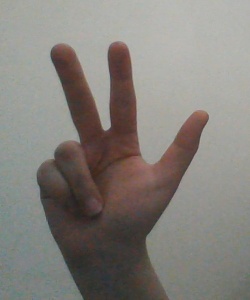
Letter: al